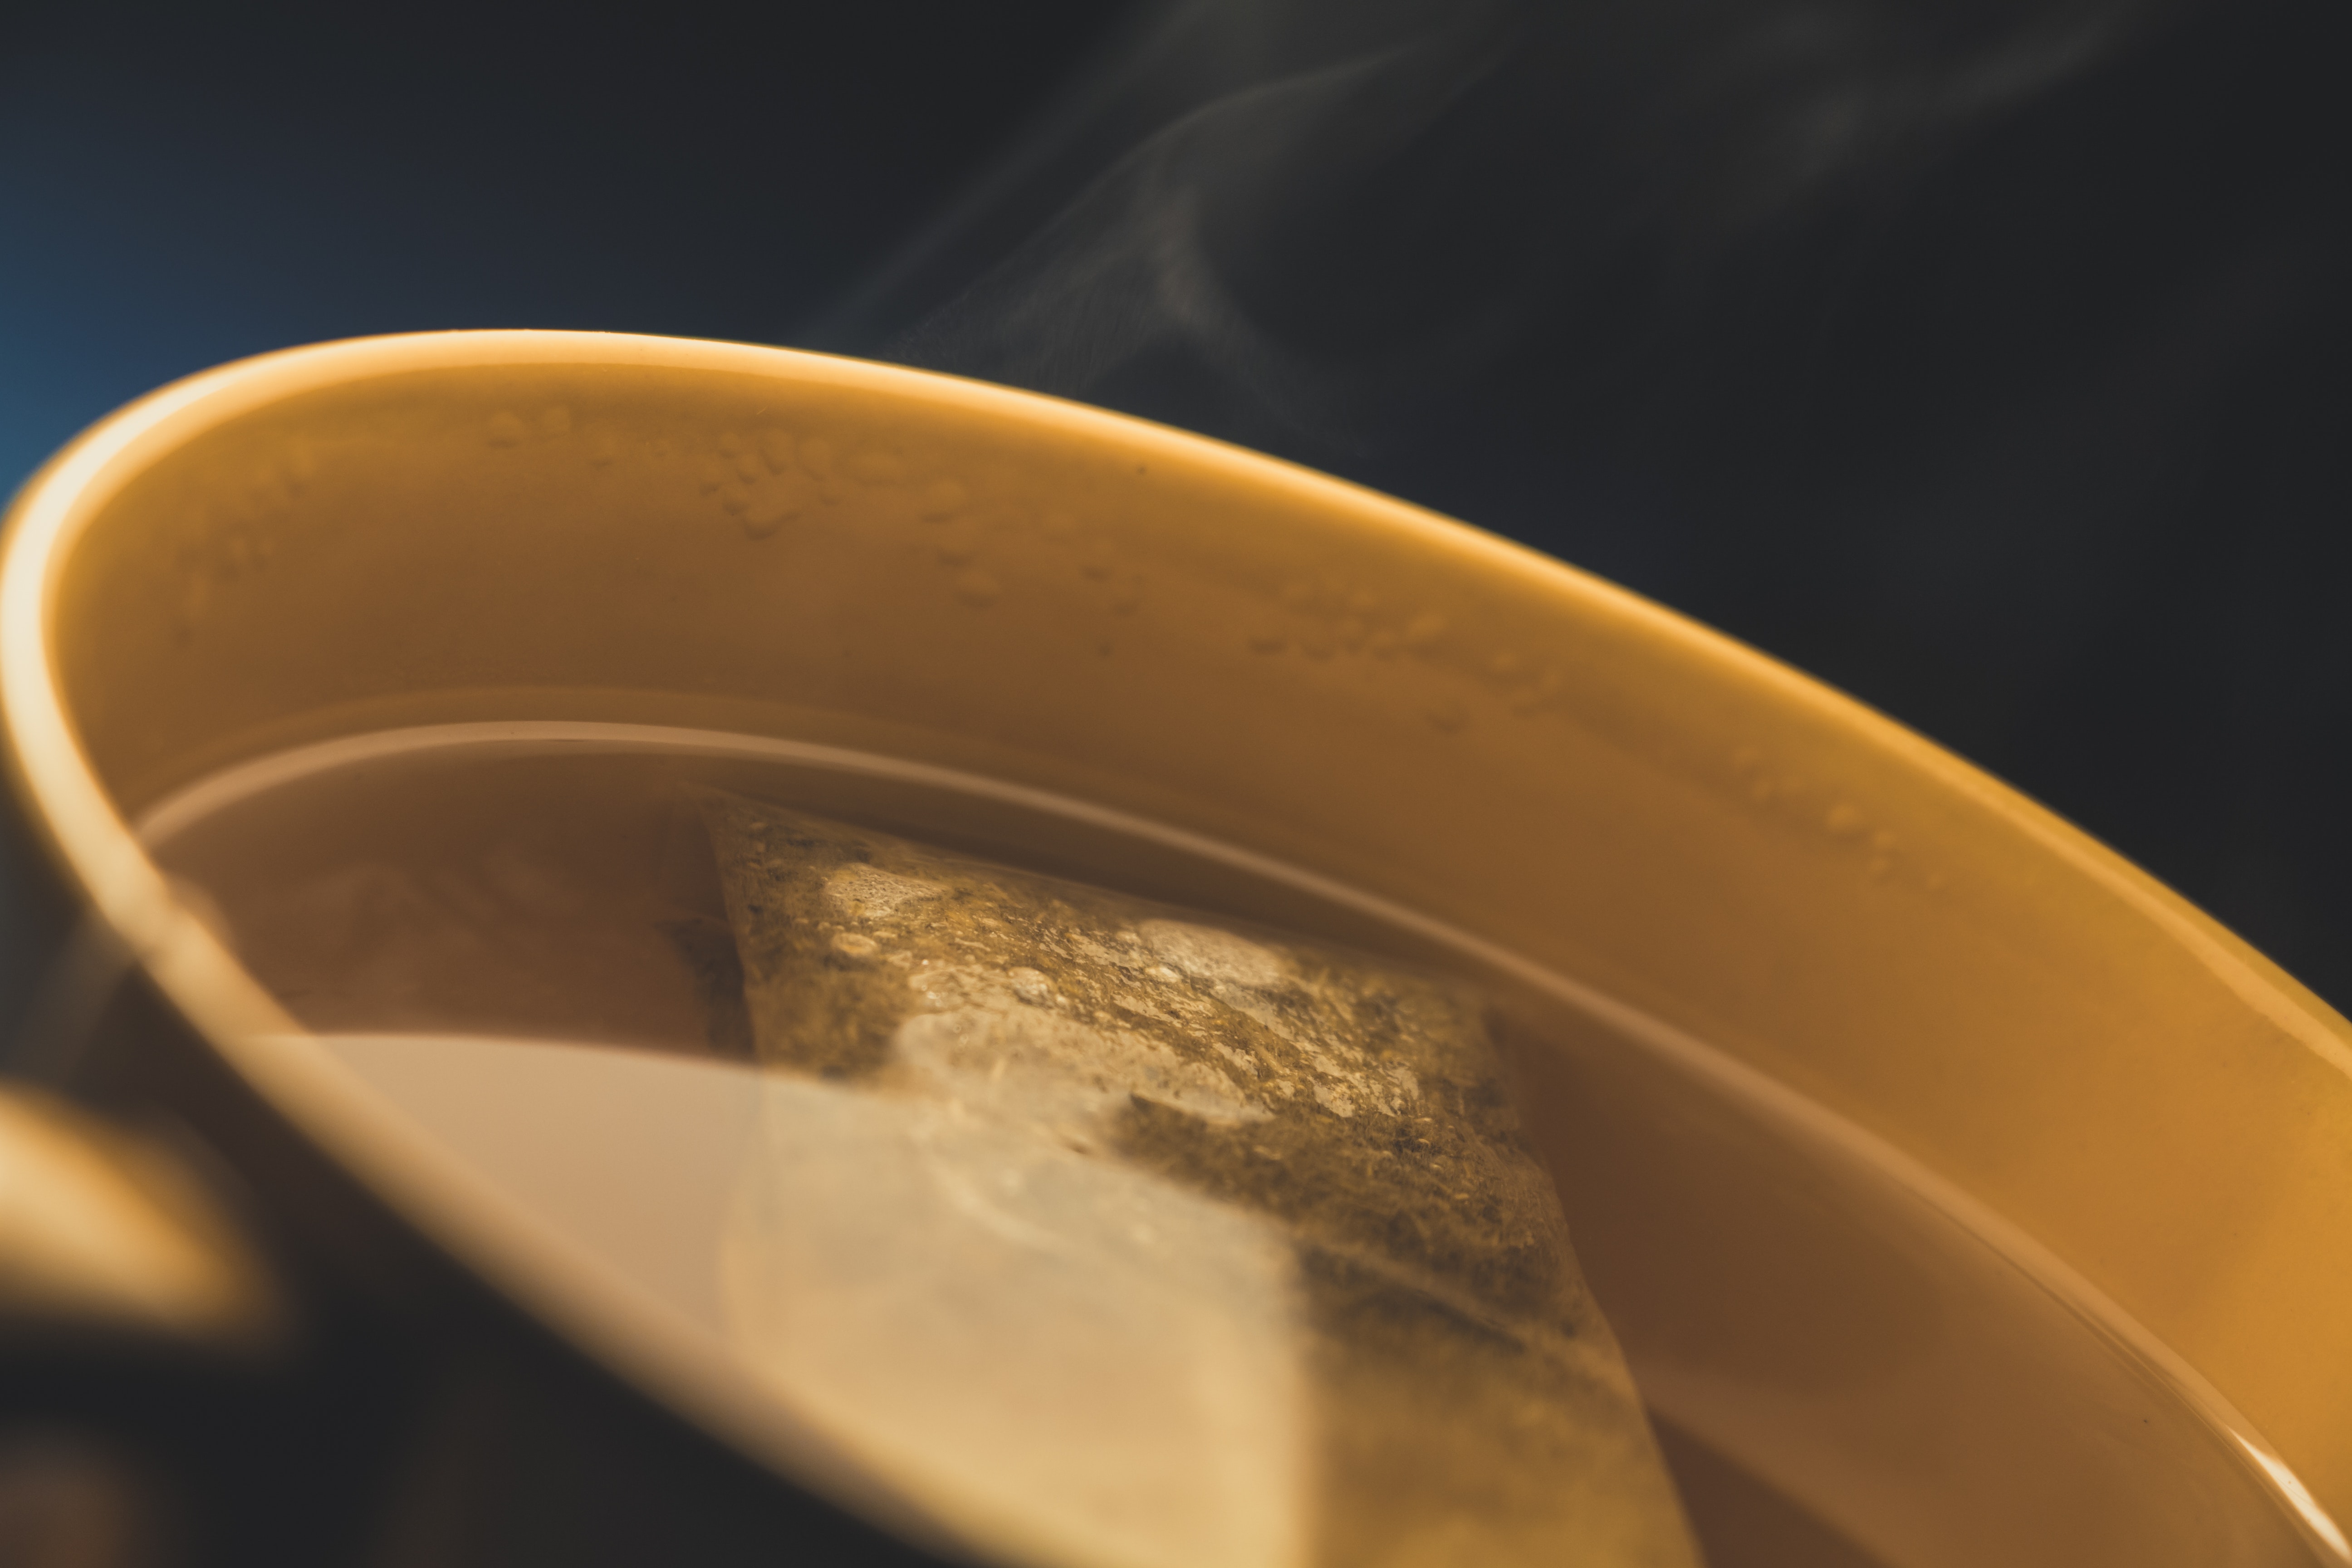
yellow, close up, bowl, macro photography, tableware, cup